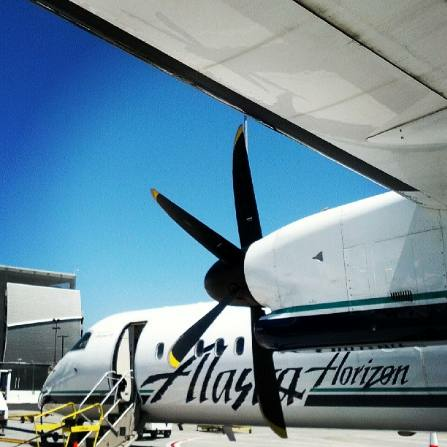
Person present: No